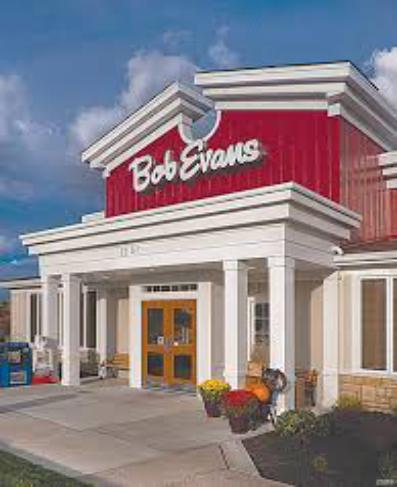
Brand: Bob Evans Restaurants
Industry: Clothes